Port of Bitung

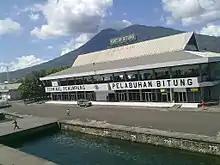

Port of Bitung is a seaport located on Jalan D.S Sumolang in Bitung, North Sulawesi, in Indonesia. It is the largest port in the province, consists of both container and passenger ship ports. The port serves as a hub for most exports originated from North Sulawesi and other areas of eastern Indonesia to destinations such as Philippines and Vietnam. There are also ferry routes linking Bitung with General Santos and Davao City.